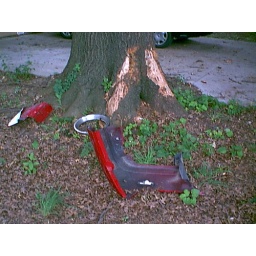
Parts from the red car in the driveway next to where the truck landed.